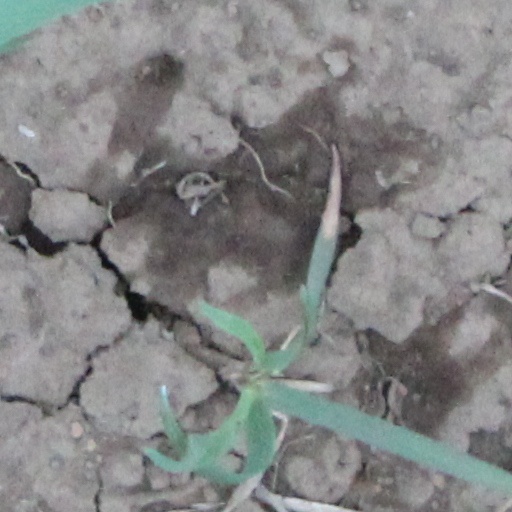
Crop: wheat